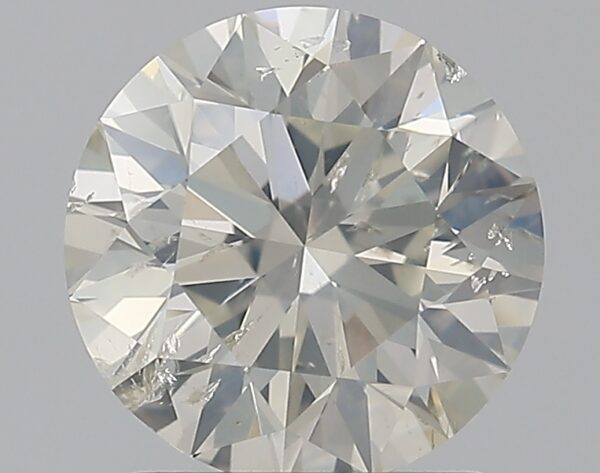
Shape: round
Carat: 1.5
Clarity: SI2
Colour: K
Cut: EX
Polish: EX
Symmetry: EX
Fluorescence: N
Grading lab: IGI
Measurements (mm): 7.33 x 7.25 x 4.58